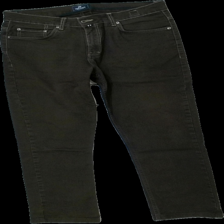
View: front
Type: Jeans
Category: Men
Brand: Park Lane
Colors: Brown
Material: 100% cotton
Cut: Regular
Trend: Denim
Damage location: middle center
Damage 2 location: bottom right
Damage 3 location: bottom right
Price range: 50-100
Recommended usage: Reuse
Description: bruna jeans